East Jordan Lumber Company Store Building

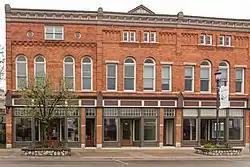
East Jordan Lumber Company (right two storefronts) next to the Votruba Block (left storefront)

The East Jordan Lumber Company Store Building is a commercial building located at 104 Main Street in East Jordan, Michigan. It was listed in the National Register of Historic Places in 2008. It is next to, and shares a wall with, the Votruba Block; both buildings have been rehabilitated to form the Main Street Center office complex.